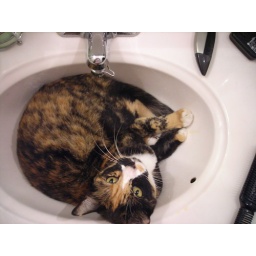
Hair clog in the bathroom sink